Bauyrjan Baibek

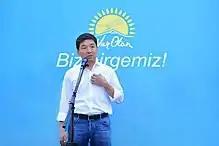
Baibek in Shymkent, August 2019

On 17 January 2013, Baibek was appointed as the First Deputy Chairman of Nur Otan.